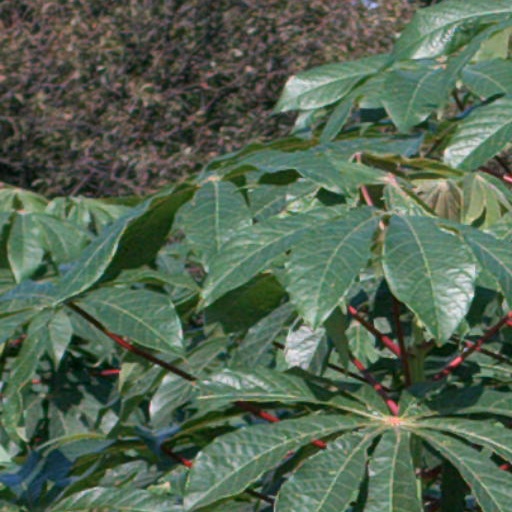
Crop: cassava